Lauren Davis

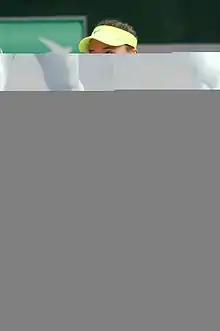
... at the 2013 French Open

Davis reached her second career quarterfinal at the Hobart International, where she lost to Sloane Stephens. In February, she won the United States Tennis Association (USTA) Dow Classic title by defeating Alja Tomljanović in the final.